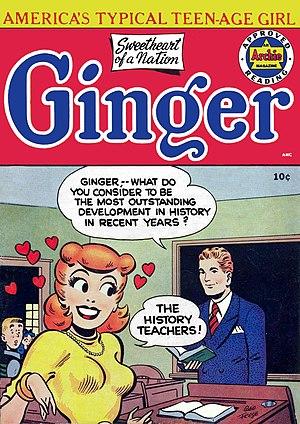
Katy Keene est une série télévisée américaine en treize épisodes d'environ 40 minutes, développée par Roberto Aguirre-Sacasa et Michael Grassi, diffusée entre le 6 février et le 14 mai 2020 sur le réseau The CW et en simultané sur W Network au Canada.